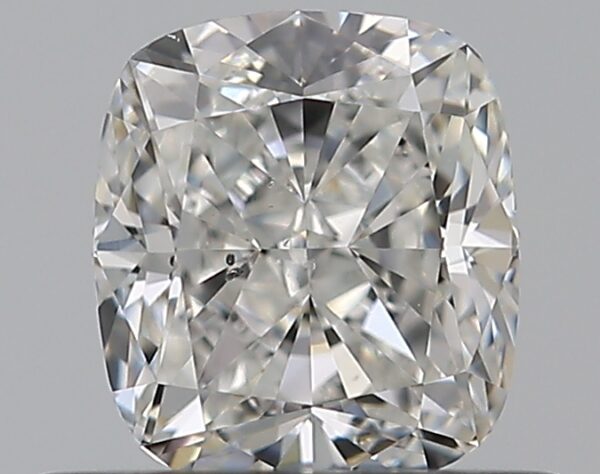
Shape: cushion
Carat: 0.5
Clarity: SI1
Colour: F
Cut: EX
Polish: EX
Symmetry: VG
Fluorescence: N
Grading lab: GIA
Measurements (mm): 4.76 x 4.21 x 2.92